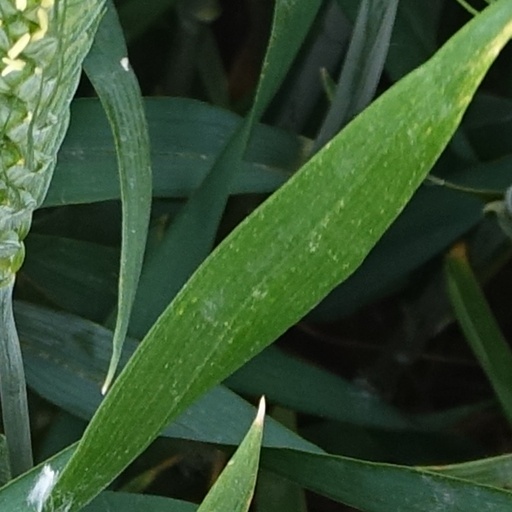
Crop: wheat